Calculator

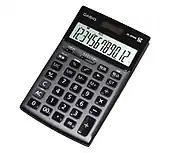
An electronic pocket calculator with a seven-segment liquid-crystal display (LCD) that can perform arithmetic operations

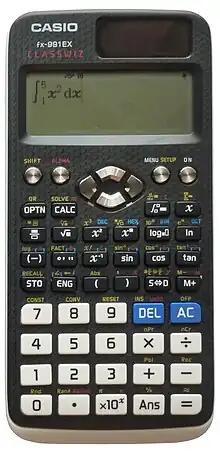
A modern scientific calculator with a dot-matrix display

An electronic calculator is typically a portable electronic device used to perform calculations, ranging from basic arithmetic to complex mathematics.